Kyaw Kyaw Bo

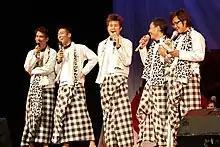
Kyaw Kyaw Bo performing as a comedian in the "Eternal Rose Anyeint" in Singapore on March 6, 2011.

Since 2007, Kyaw Kyaw Bo has made a name on the stage with the Htawara Hninzi (Eternal Rose) anyeint troupe in which he is one of the supporting comedians along with Nay Toe, Tun Tun, Moe Moe, and Ye Lay. The director of the show is Maung Myo Min. Their shows have been hugely accepted by the resident Burmese audiences as well as Burmese migrants around the globe. Their shows reflect current socio-economic situations.